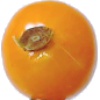
Label: physalis